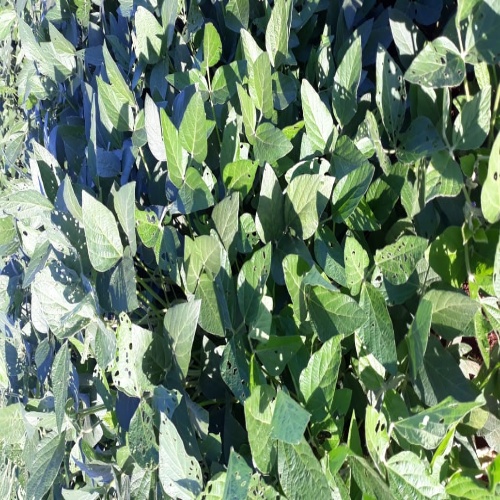
Label: Diabrotica_speciosa